Night Train (1998 film)

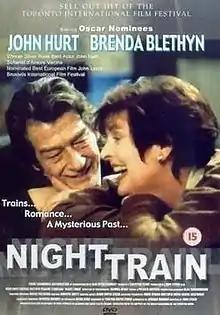
film poster

Night Train is a 1998 Irish romantic thriller directed by John Lynch (as his debut feature), starring John Hurt and Brenda Blethyn, released in the United Kingdom on 28 August 1998. Lynch was nominated for a Crystal Star for the film at the Brussels International Film Festival, and Hurt won the Best Actor award at the Verona Love Screens Film Festival for his performance.